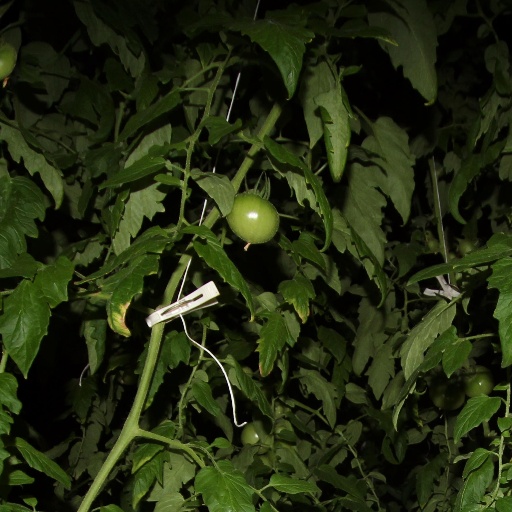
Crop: tomato